Catherine Macartney

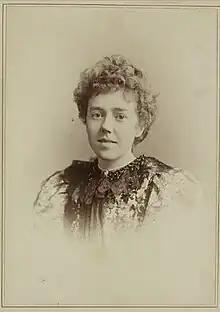
Catherine Macartney, aged 22

Catherine Theodora, Lady Macartney (20 February 1876 - 13 January 1951). Catherine (née Borland) was born in Bexleyheath, Kent, England. She was the second daughter of James Borland, born 1836 in Castle Douglas, Scotland. In 1898, she married Sir George Macartney, the British Consul in Kashgar. Catherine's father had studied in Scotland with George Macartney's father, Halliday Macartney.